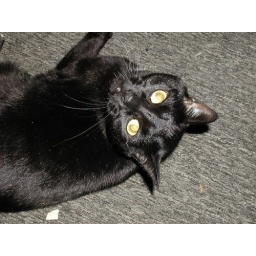
Booters on the floor in my office in the basement. December, 2005.